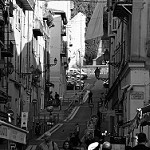
Label: B & W